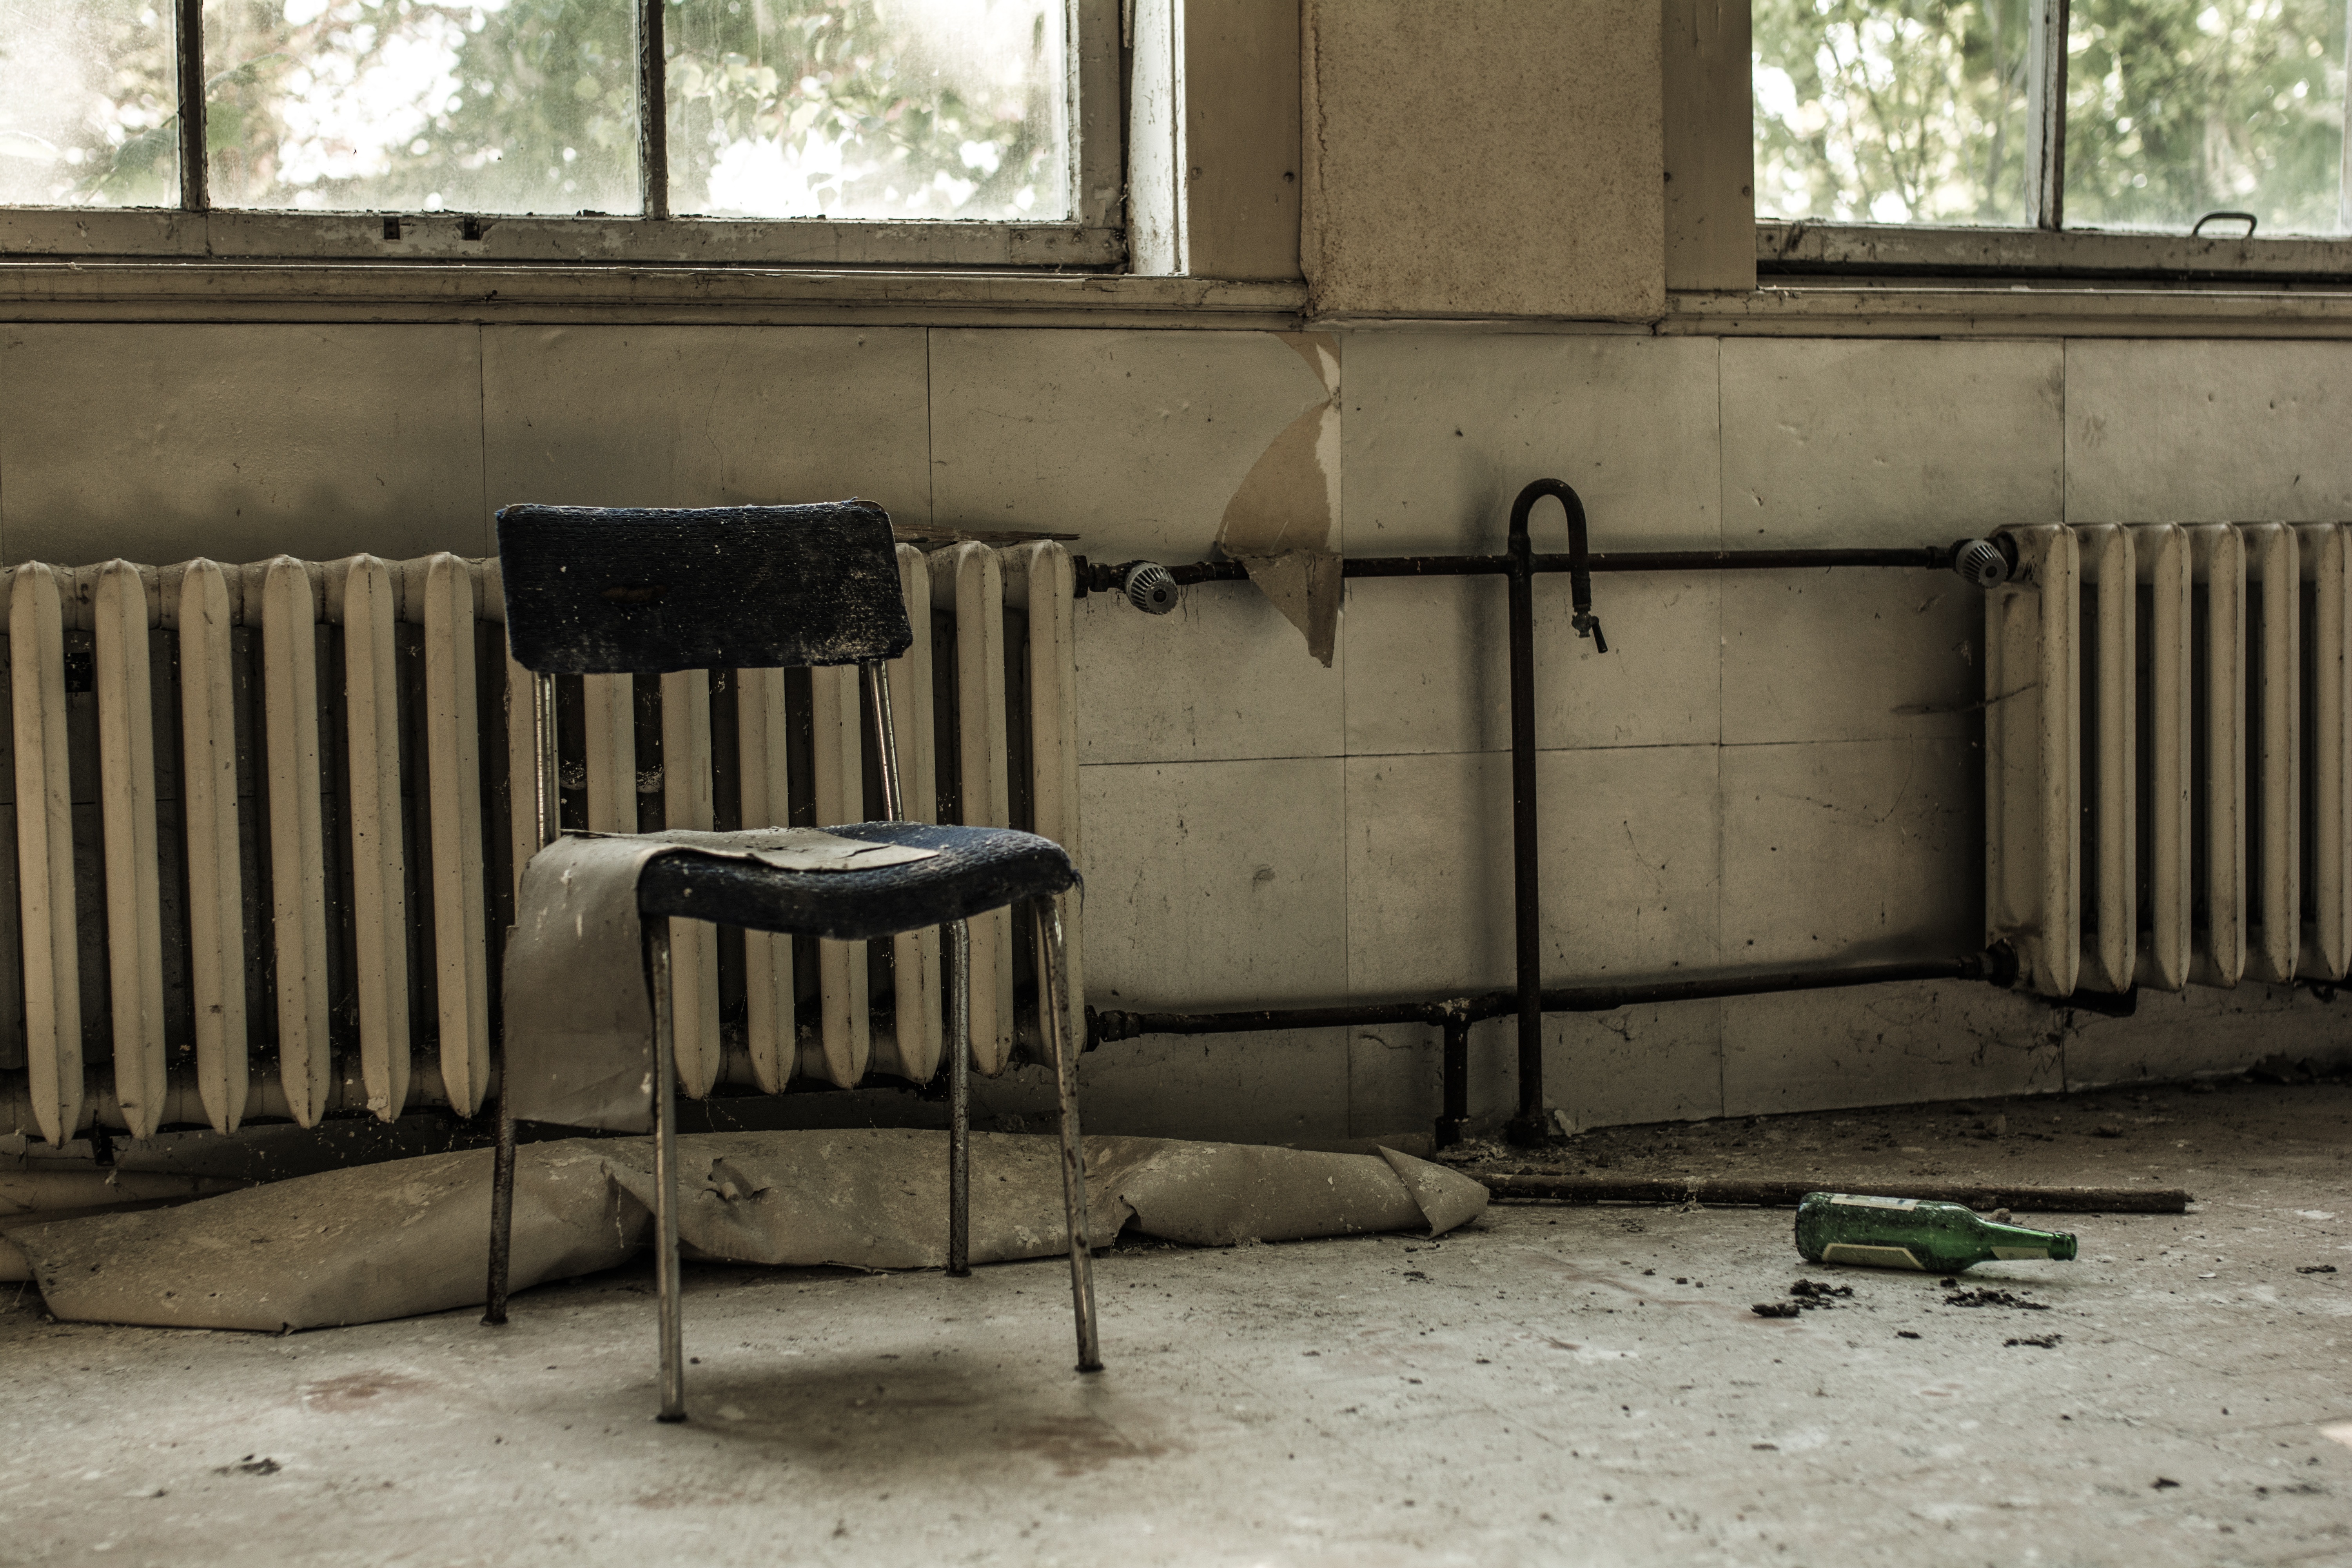
wood, street, house, chair, window, old, home, wall, broken, abandoned, bottle, furniture, interior design, radiator, lost places, urban area